Donald Rumsfeld

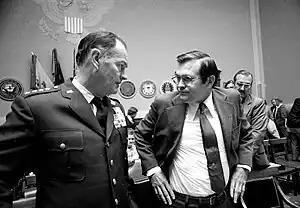
Rumsfeld with Chairman of the Joint Chiefs of Staff General George S. Brown at a Senate Armed Services Committee hearing on January 15, 1976

In August 1974, after Nixon resigned as president in the aftermath of the Watergate scandal, Rumsfeld was called back to Washington to serve as the transition chairman for the new president, Gerald Ford. He had been Ford's confidante since their days in the House, before Ford was House minority leader and was one of the members of the "Young Turks" who played a major role in bringing Ford to Republican leadership in the House of Representatives. As the new president became settled in, Ford appointed Rumsfeld White House Chief of Staff, following Ford's appointment of General Alexander Haig to be the new Supreme Allied Commander Europe. Rumsfeld served from 1974 to 1975.